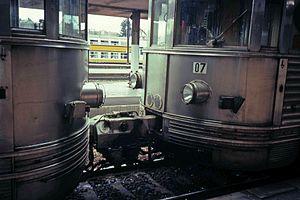
acoupplement de deux motrices Budd à la Gare Montparnasse.
Les Z 3700 constituent une série de vingt automotrices électriques commandées en 1936 par le réseau de l'État et construites par Carel et Fouché à Aubevoye.